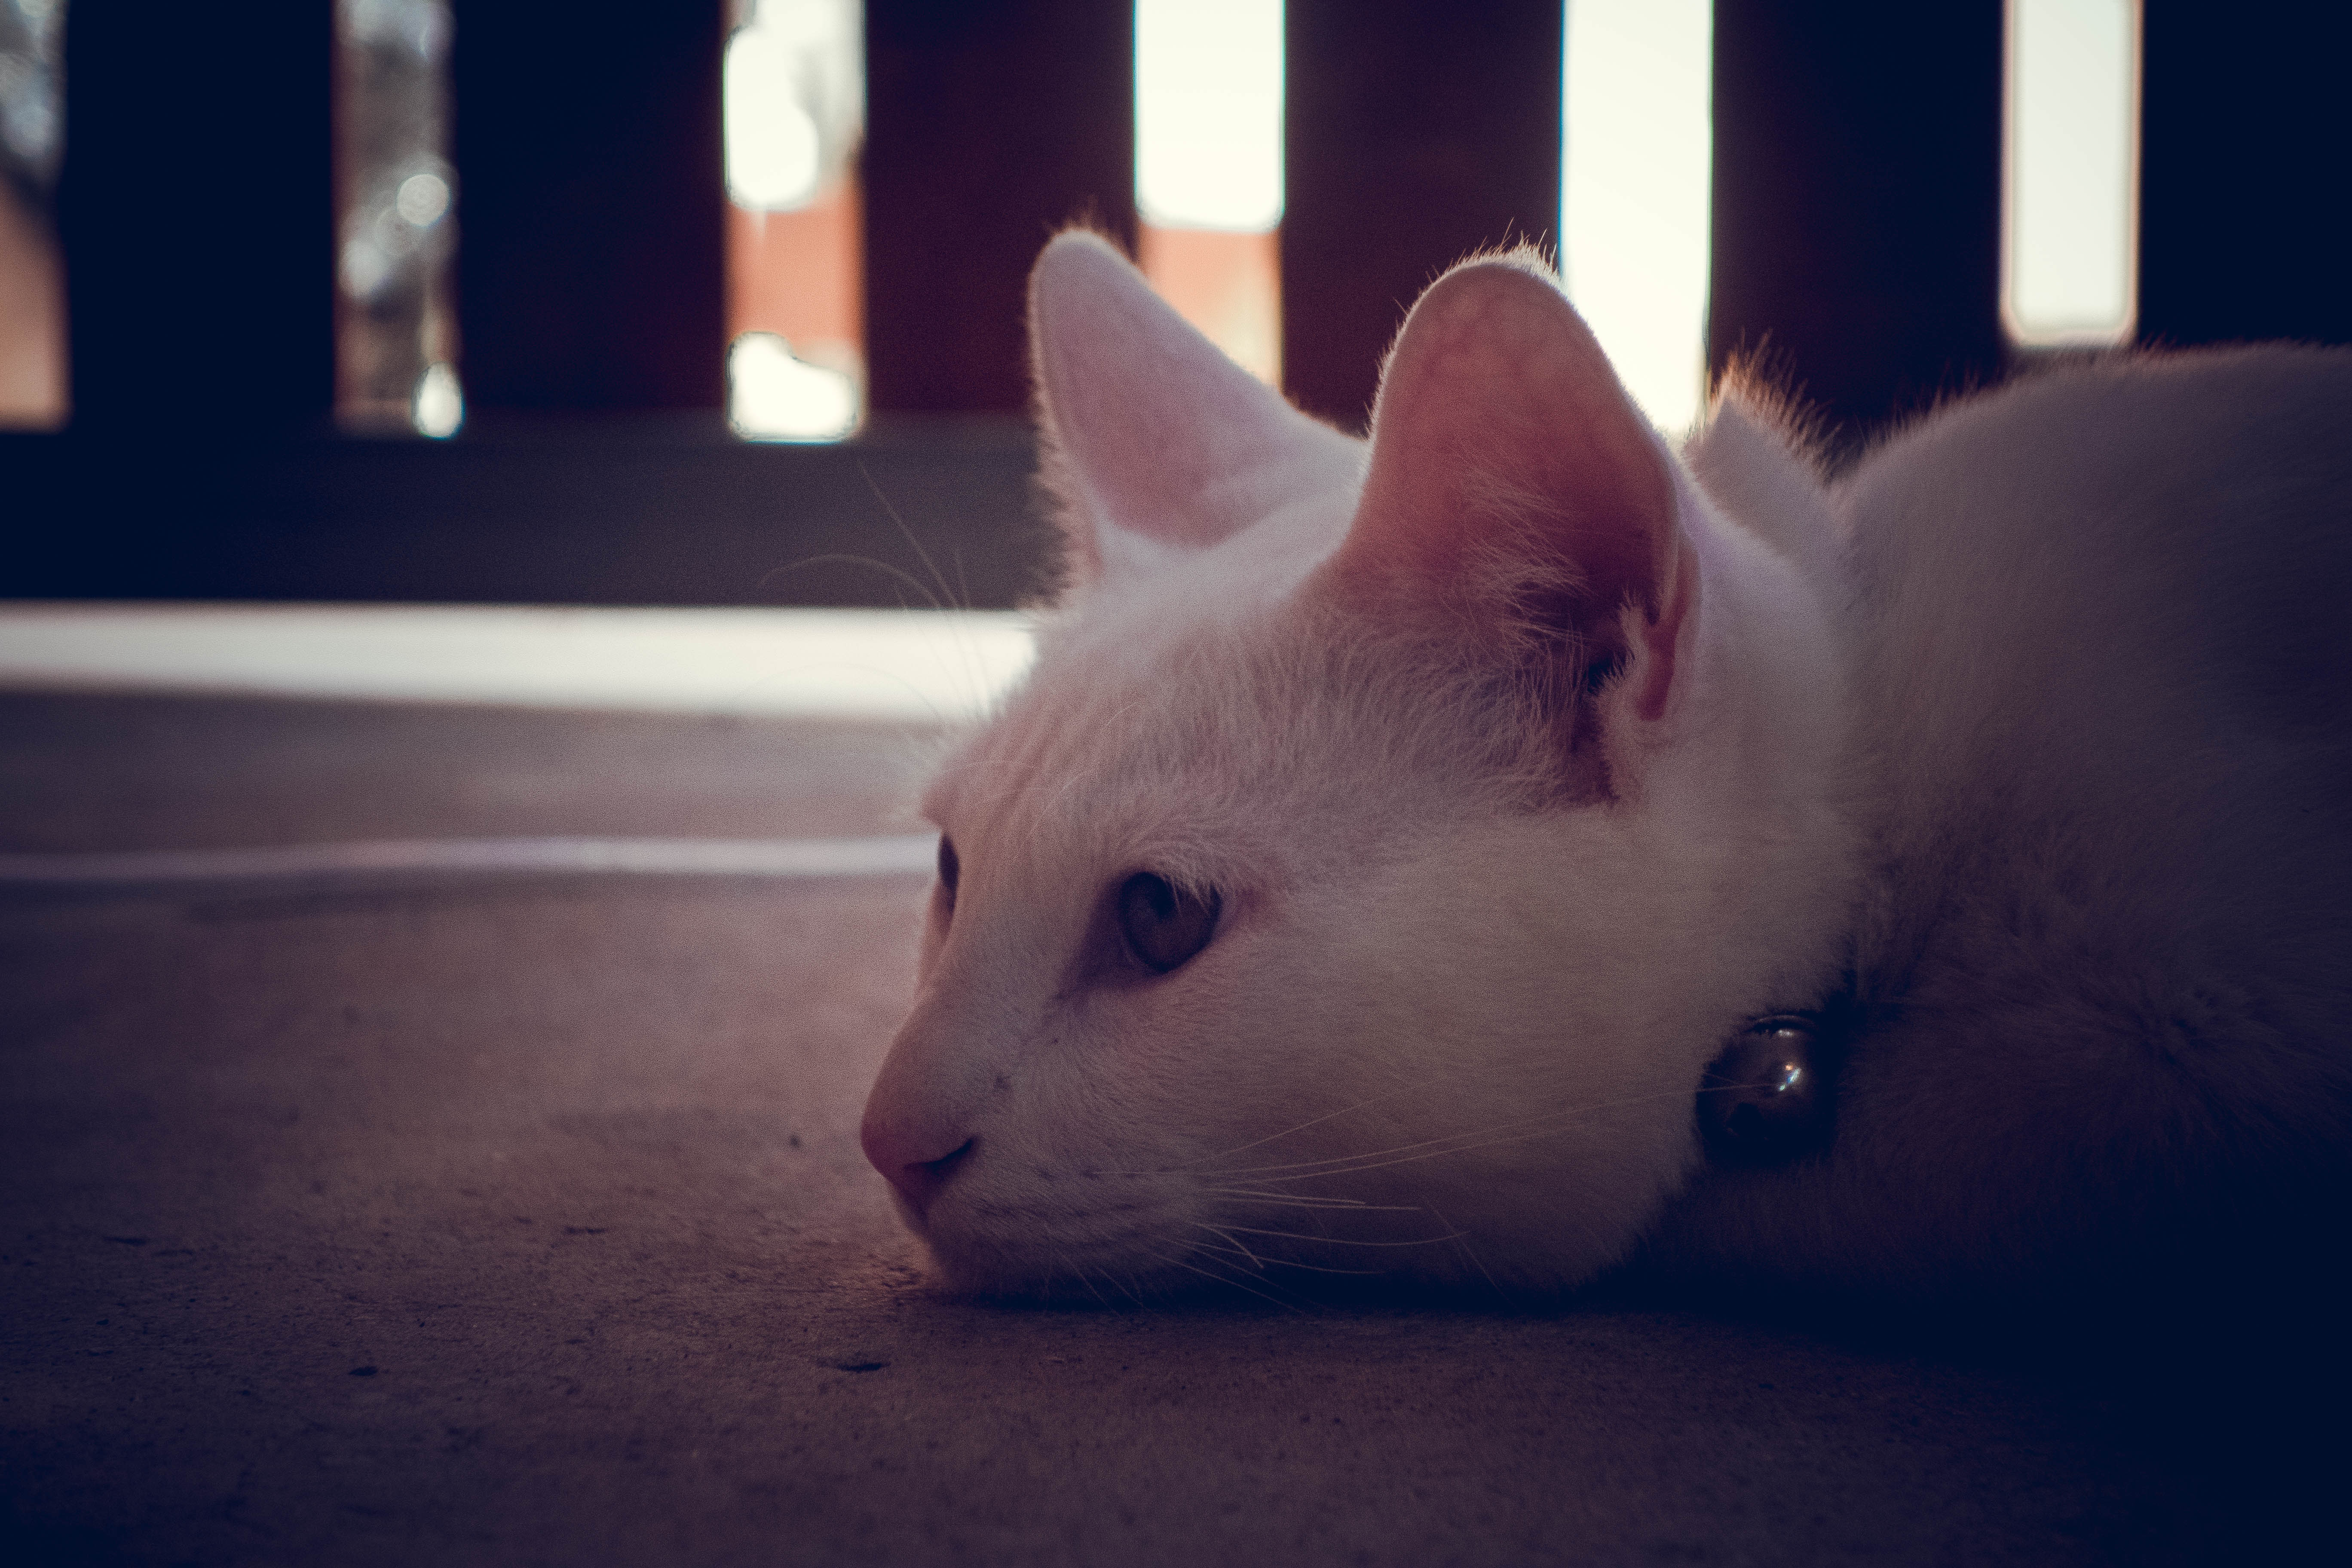
cute, cat, skin, felidae, carnivore, whiskers, small to medium sized cats, iris, snout, beige, turkish angora, fur, khao manee, shadow, domestic short haired cat